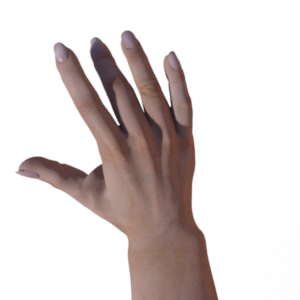
Label: paper